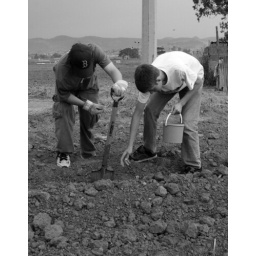
Dallas and Shane plant seeds in a Puebla field